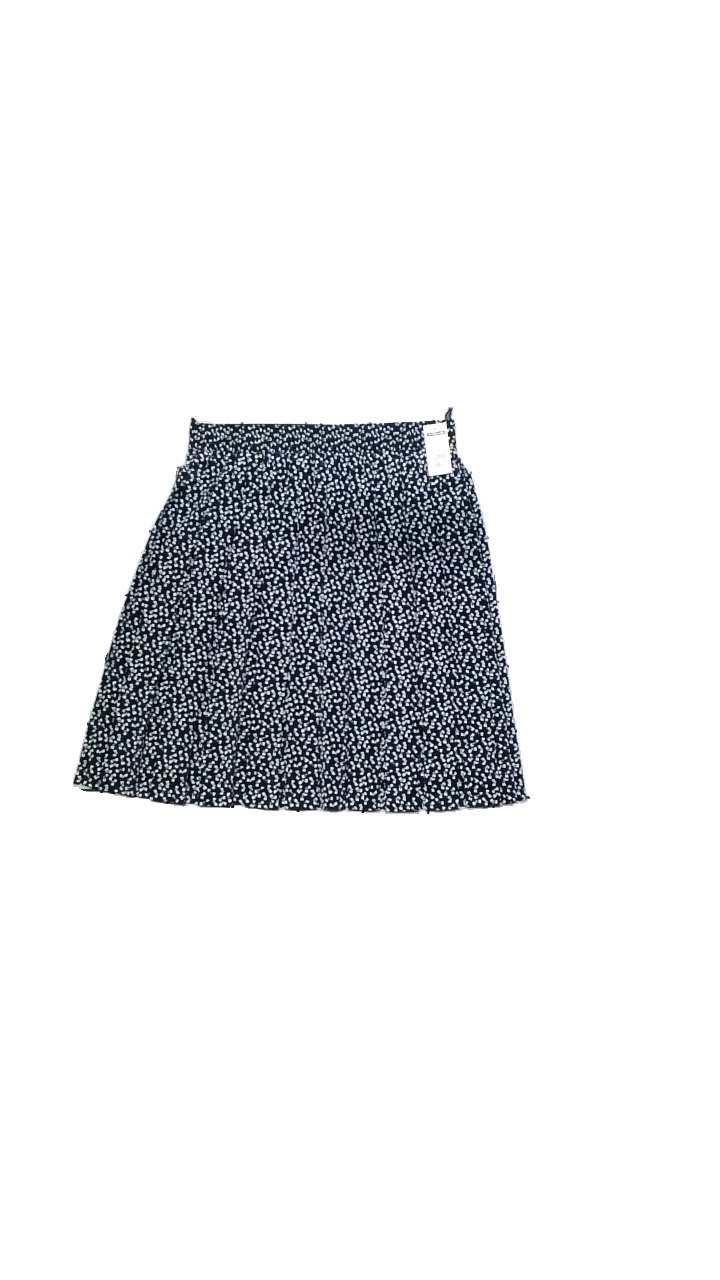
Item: Skirt (Ladies)
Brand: Missing
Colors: White, Black
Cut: Loose
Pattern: Geometric print
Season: Summer
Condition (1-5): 4
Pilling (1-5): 5
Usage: Reuse
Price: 50-100